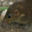
Label: shrew